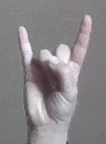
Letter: la